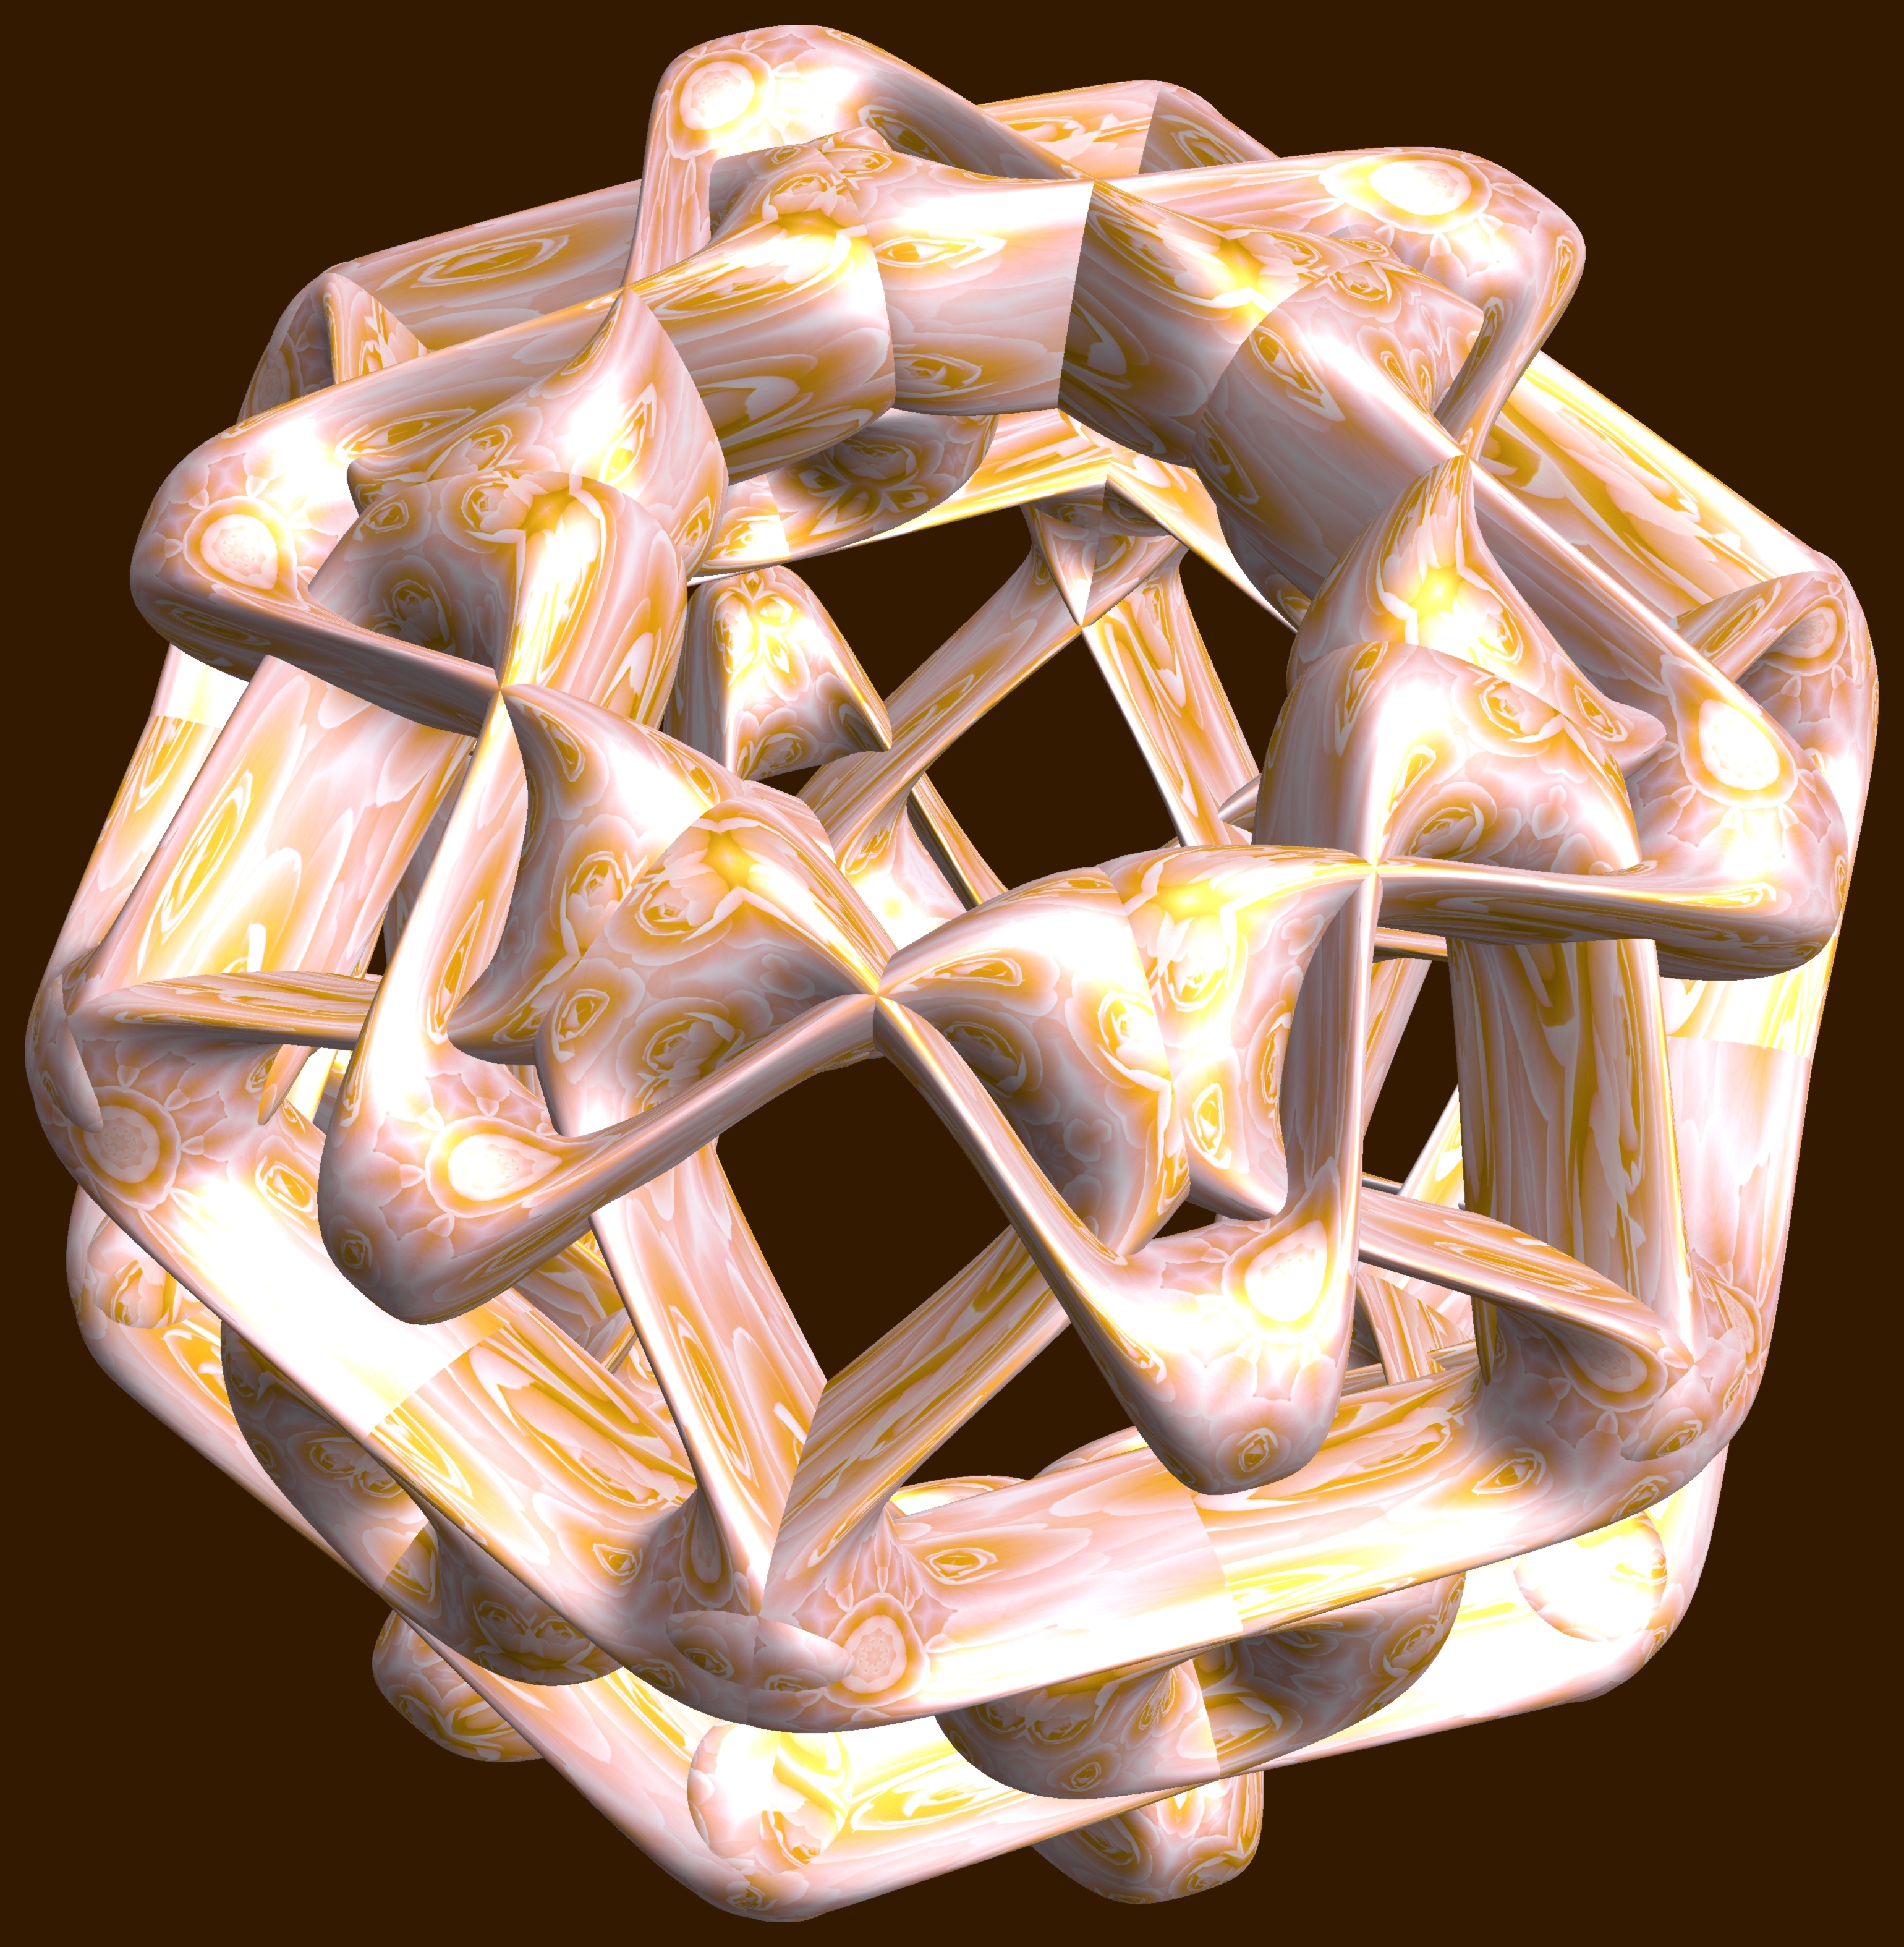
abstract, structure, texture, pattern, geometry, lighting, sports equipment, sculpture, design, symmetry, 3d, graphic, organ, shape, torus, mathematica, cg, parametricplot3d, code, program, algorithm, mapping, geometricsculpture, hexagram, fashion accessory